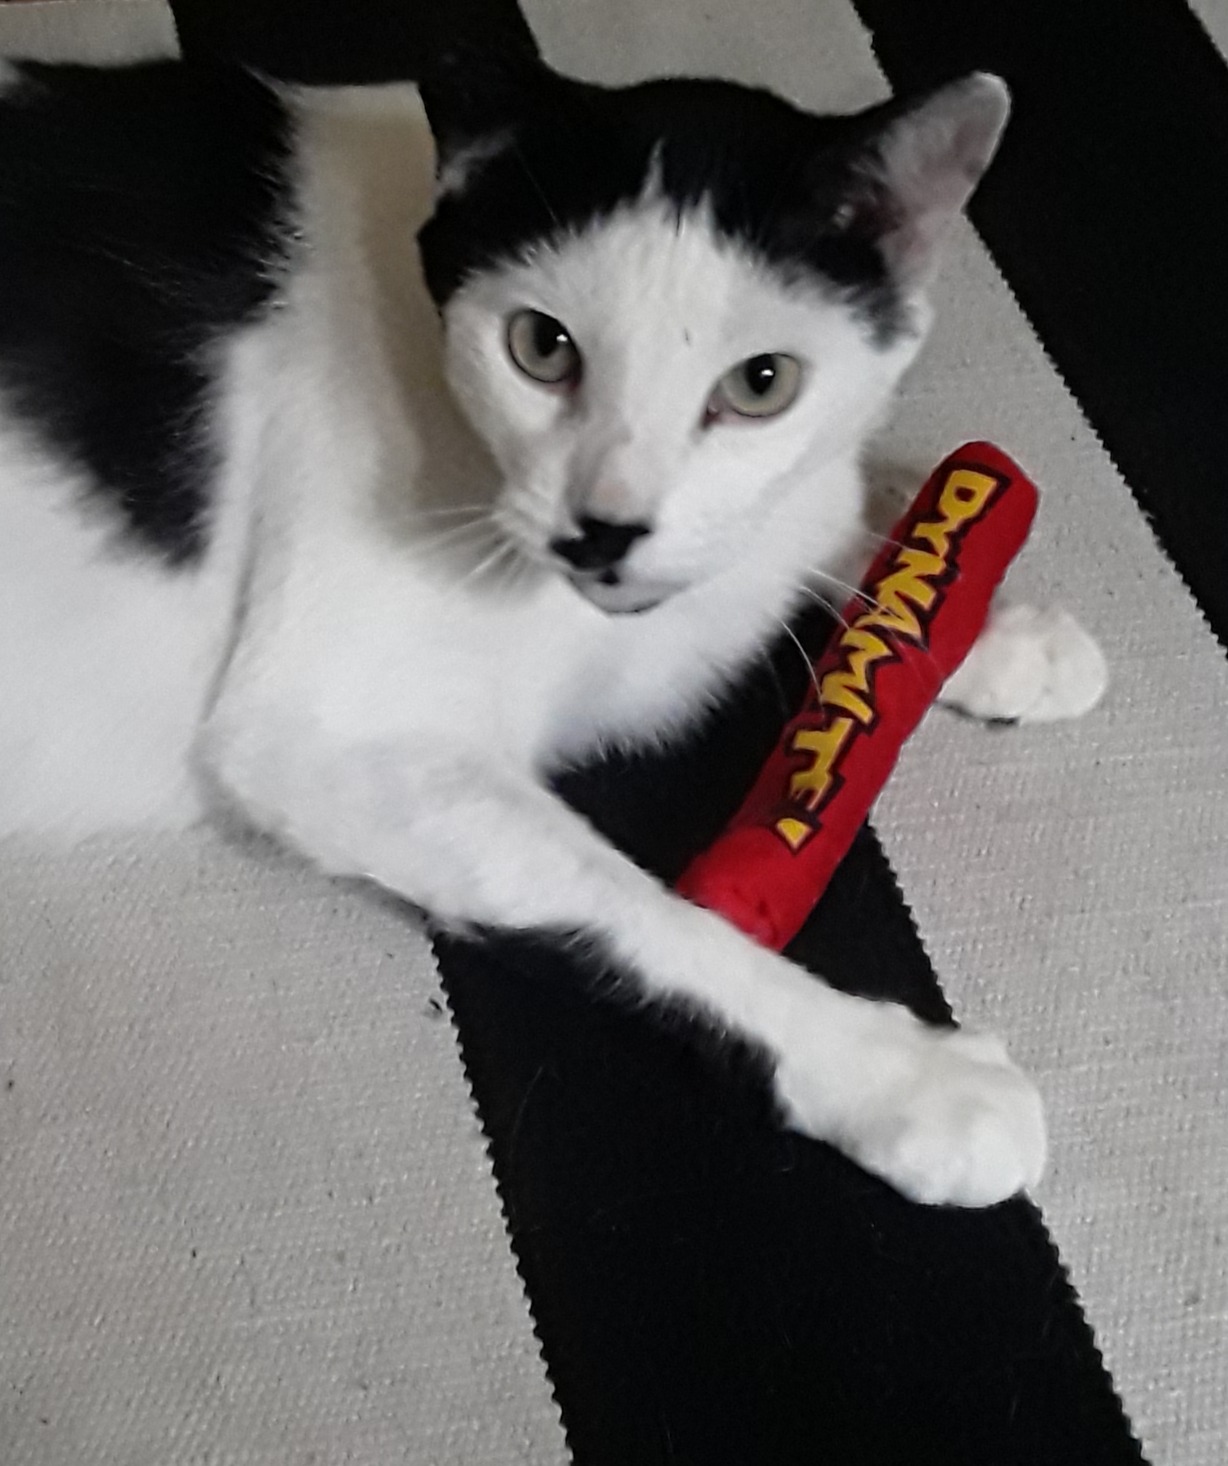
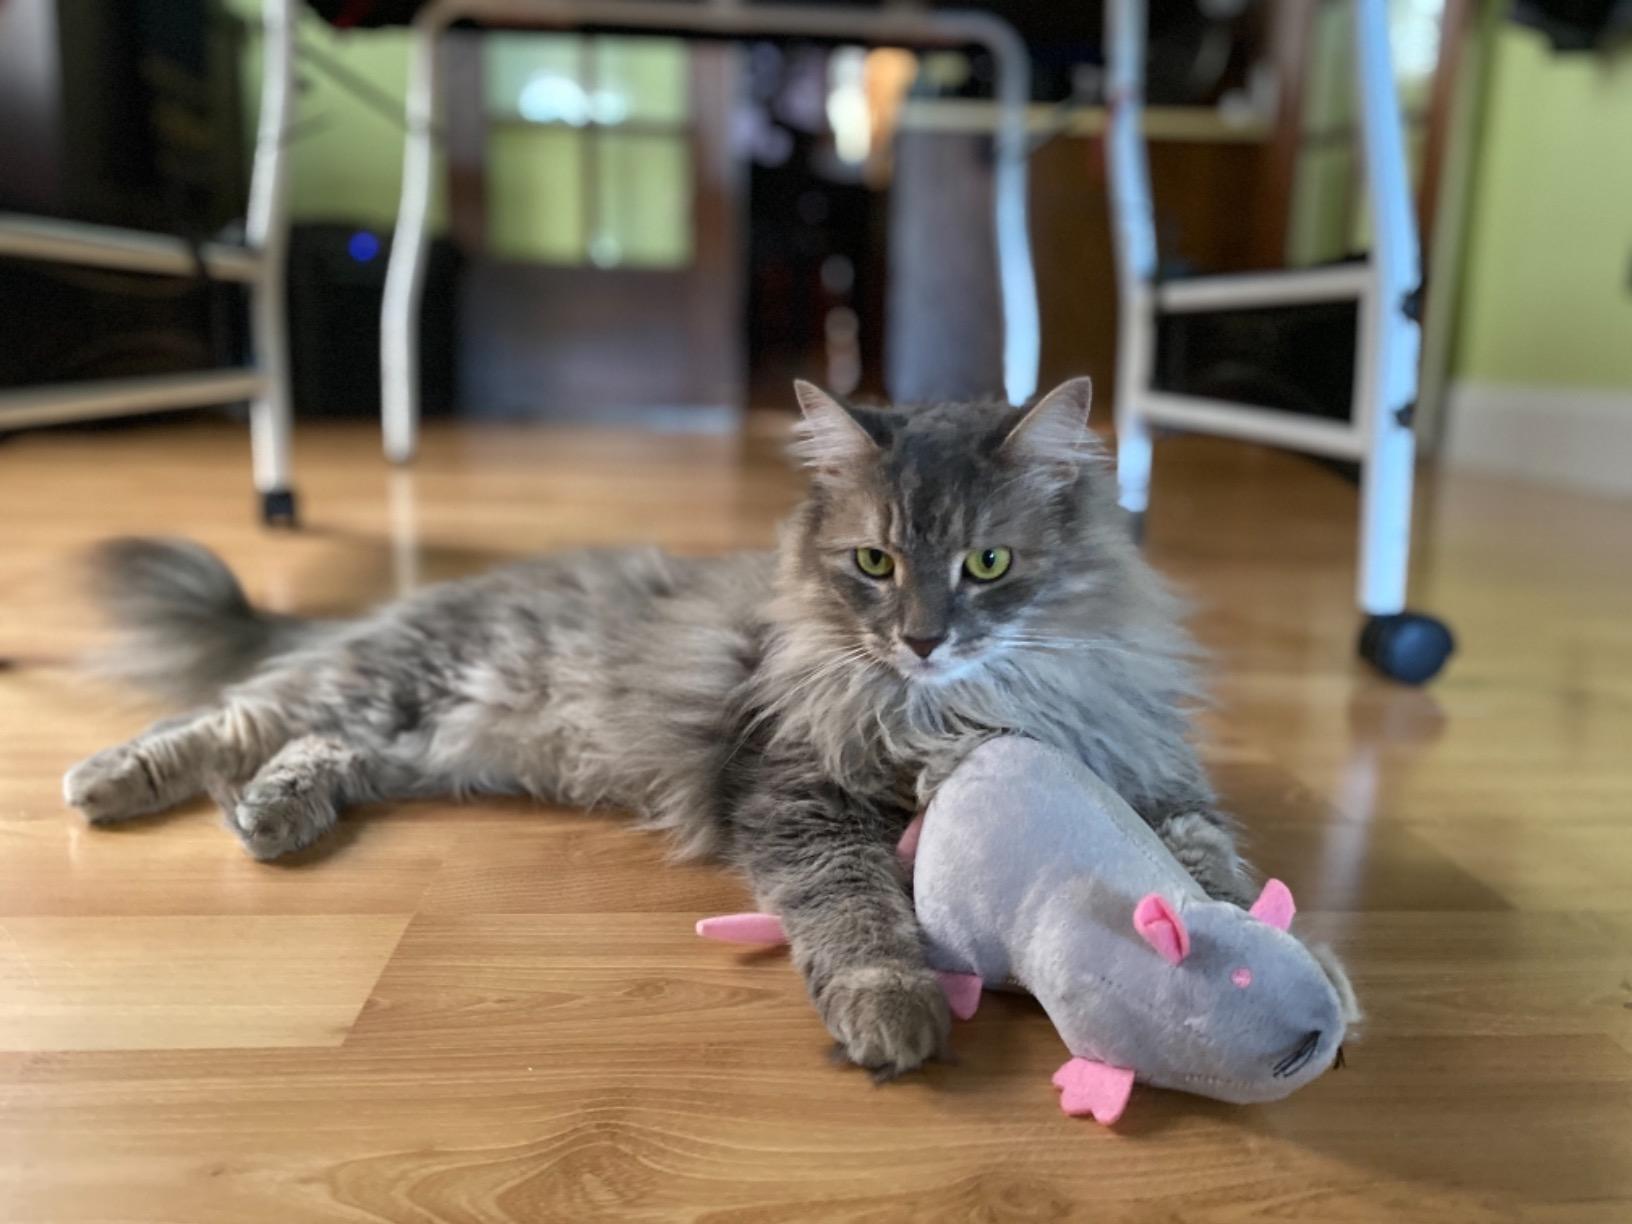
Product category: items_toy
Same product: no